Gambling in China

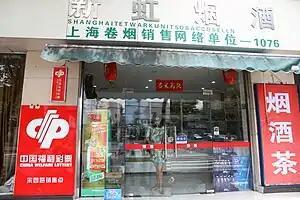
Advertising for China's state-run Welfare Lottery outside a convenience store in Shanghai.

Gambling in the People's Republic of China is illegal under national law and has been officially outlawed since the Chinese Communist Party (CCP) took power in 1949. Any form of gambling by Chinese citizens, including online-gambling, gambling overseas, opening casinos overseas to attract citizens of China as primary customers, is considered illegal. In practice however, Chinese citizens participate in state-run lotteries, regularly travel to legal gambling centers overseas or in the special administrative regions of Hong Kong and Macau, and access gaming through offshore based proxy betting and online gambling companies.